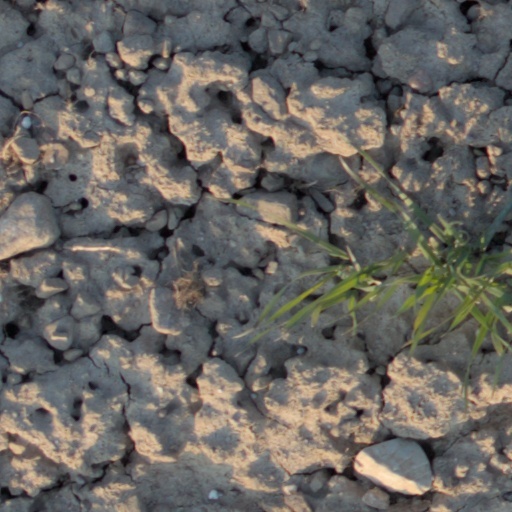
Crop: wheat